Describe the emotion expressed in this image:  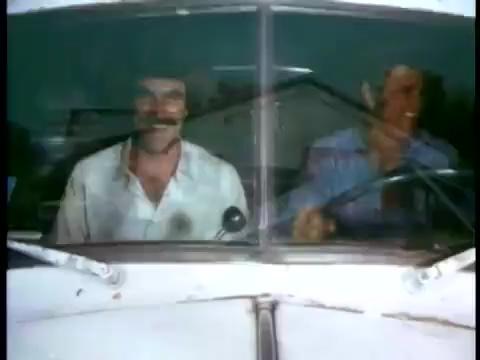
This person displays Fear, valence and arousal with low intensity.